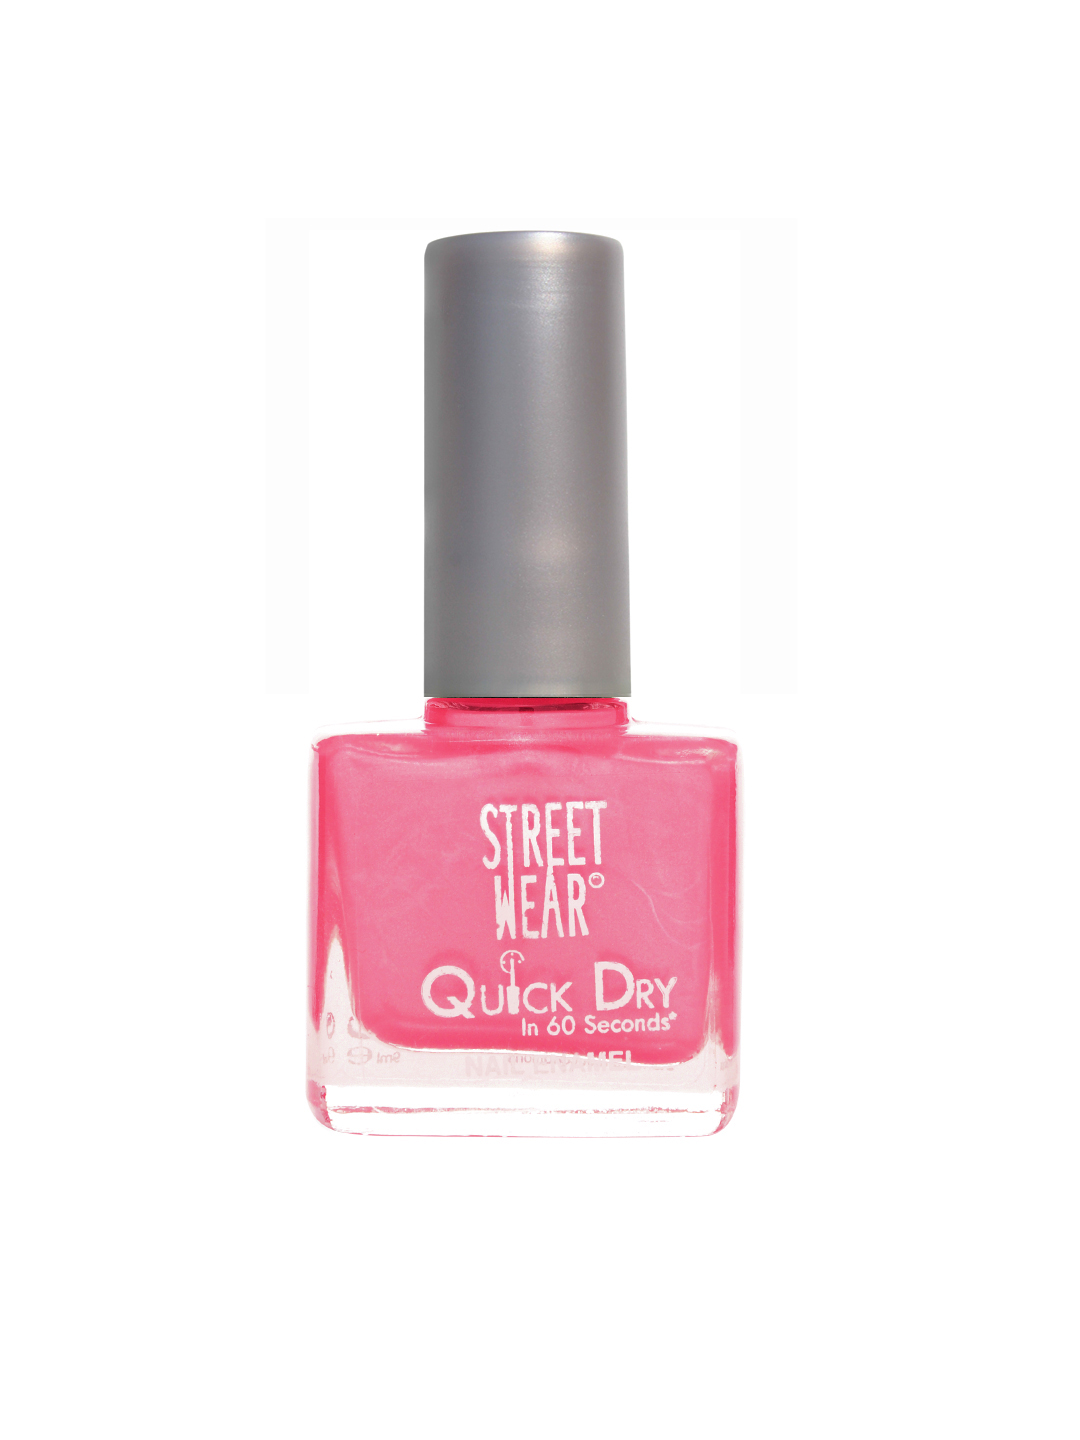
Streetwear Quick Dry Pink Nail Polish 09
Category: Personal Care / Nails / Nail Polish
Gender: Women
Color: Pink
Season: Spring 2017
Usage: NA